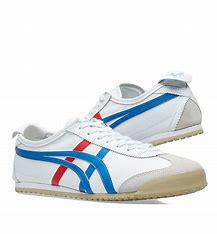
Brand: Onitsuka
Model: Tiger Onitsuka Tiger Mexico 66